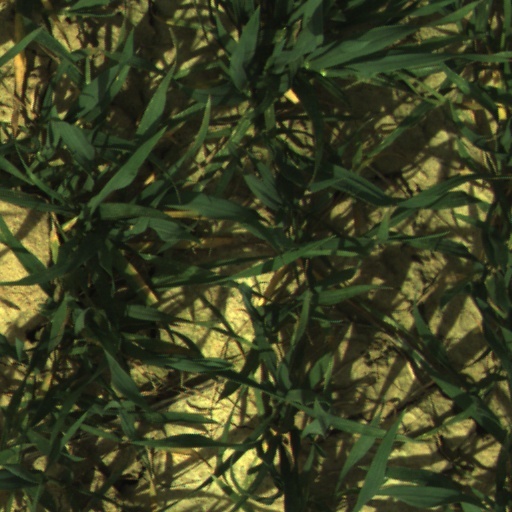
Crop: wheat